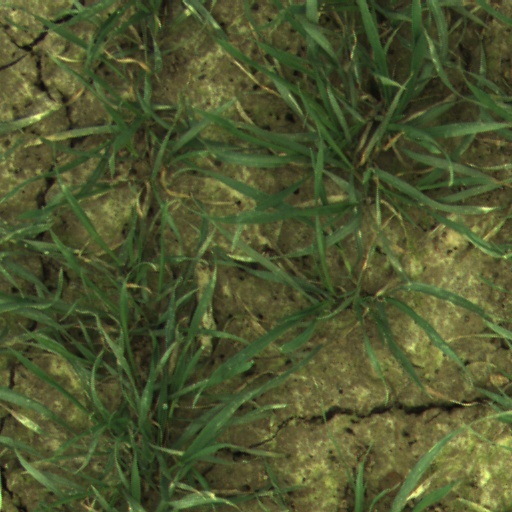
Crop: wheat